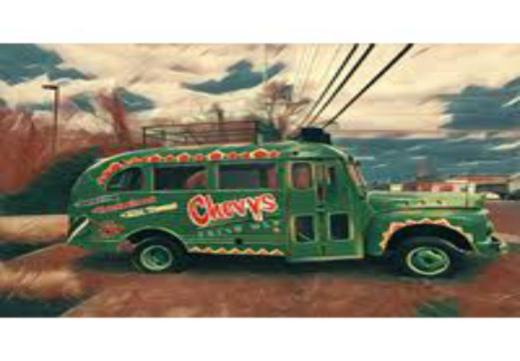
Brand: chevys fresh mex
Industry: Food